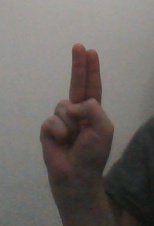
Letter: taa